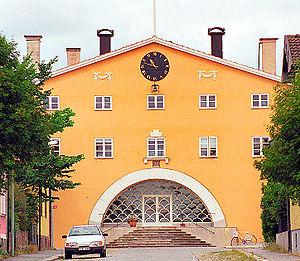
Cet article traite de l'architecture de Suède dans une perspective historique.